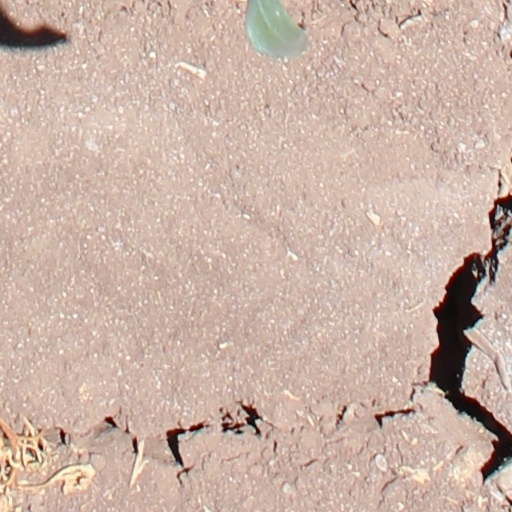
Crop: wheat